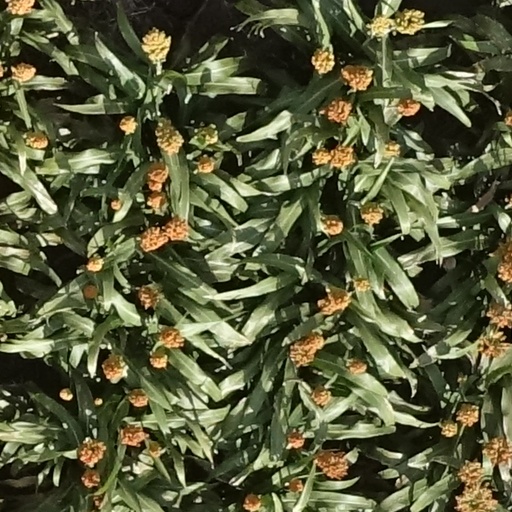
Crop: sorghum